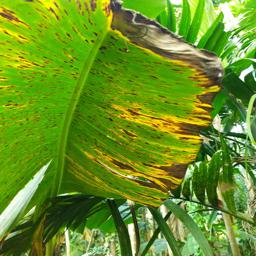
Label: JAHAJI LEAF